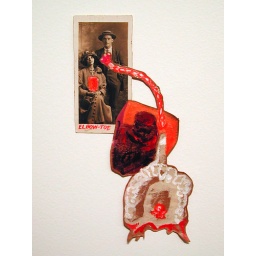
Photo c.1920's with acrylic on butcher paper by street artist ELBOW-TOE.